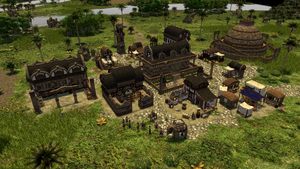
Capture d'écran du jeu vidéo 0 A.D. montrant les unités et les bâtiments de la faction des Mauryas.
0 A.D. - Empires Ascendant, est un jeu vidéo de stratégie en temps réel historique en 3D développé et édité par Wildfire Games. Le titre du jeu fait référence à une année zéro fictive du calendrier grégorien, une commodité qui permet de faire coexister des civilisations qui ne se sont parfois pas rencontrées en réalité.